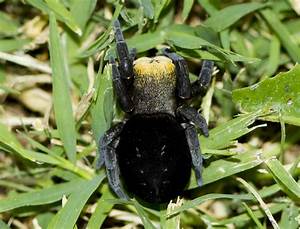
Label: spider